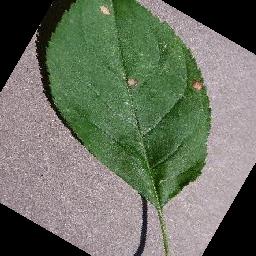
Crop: apple
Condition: black_rot